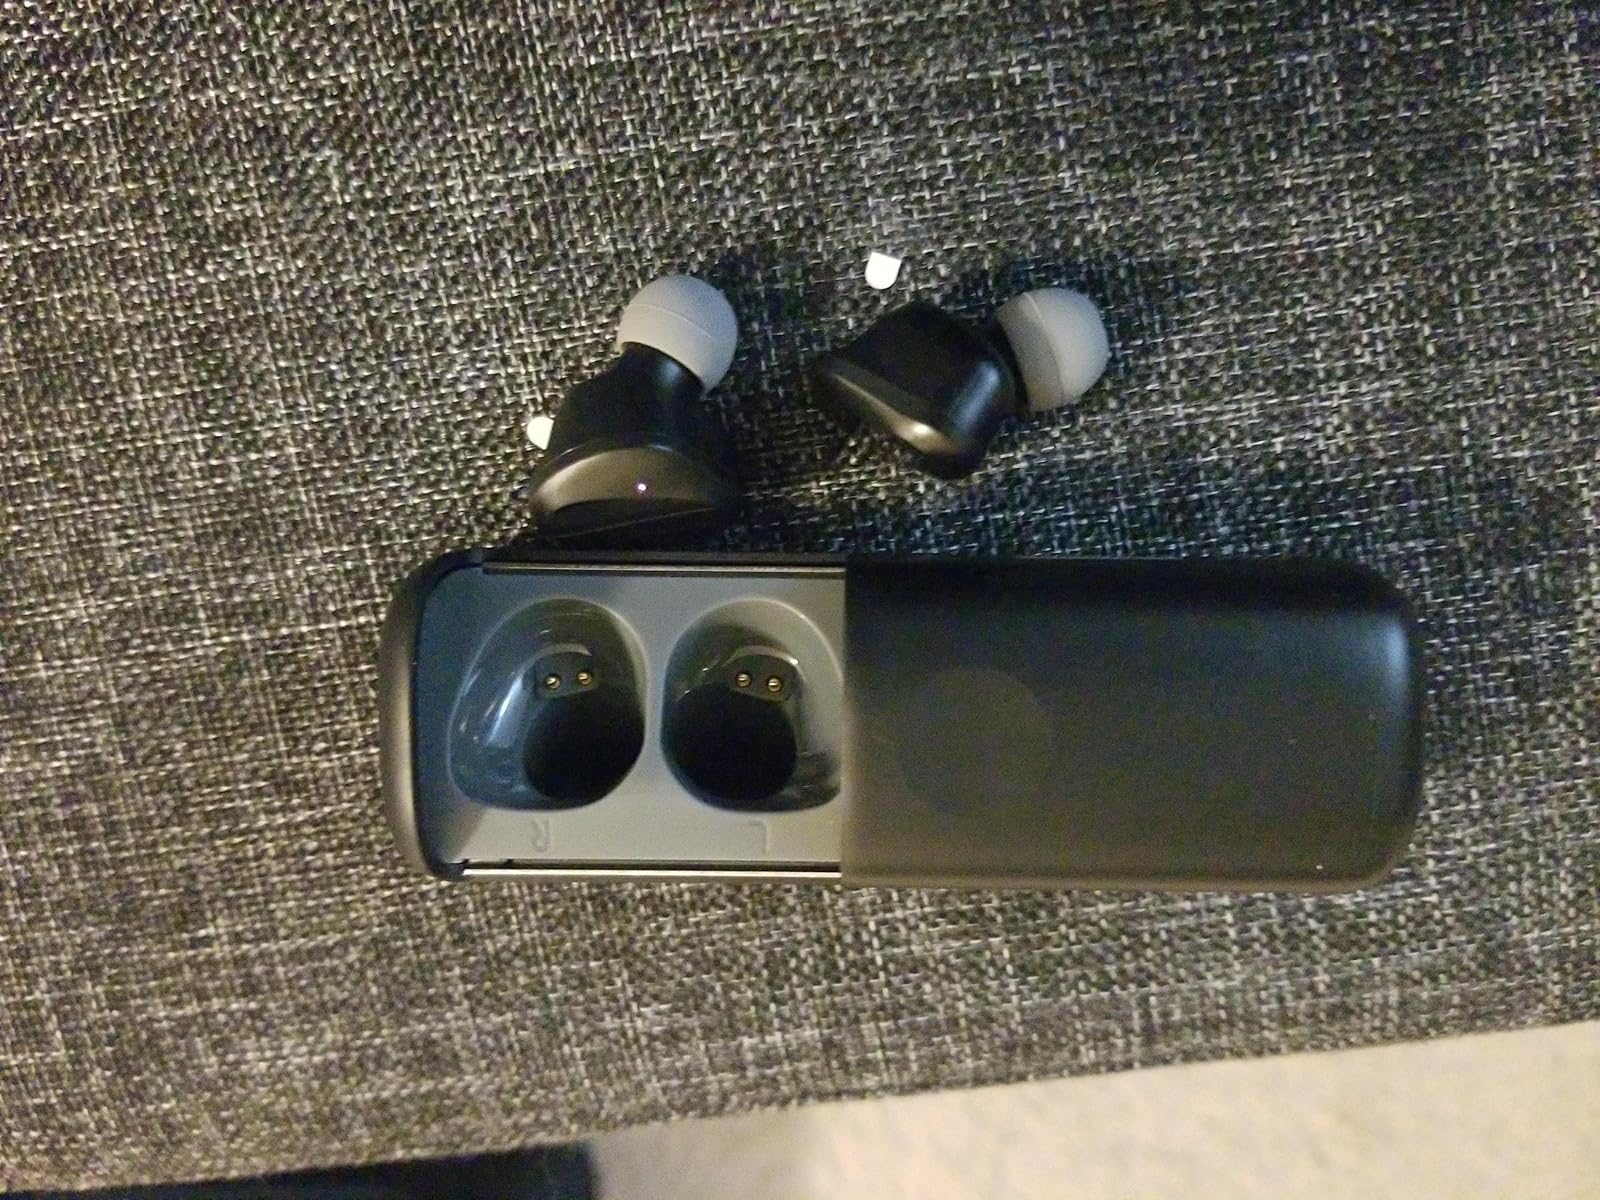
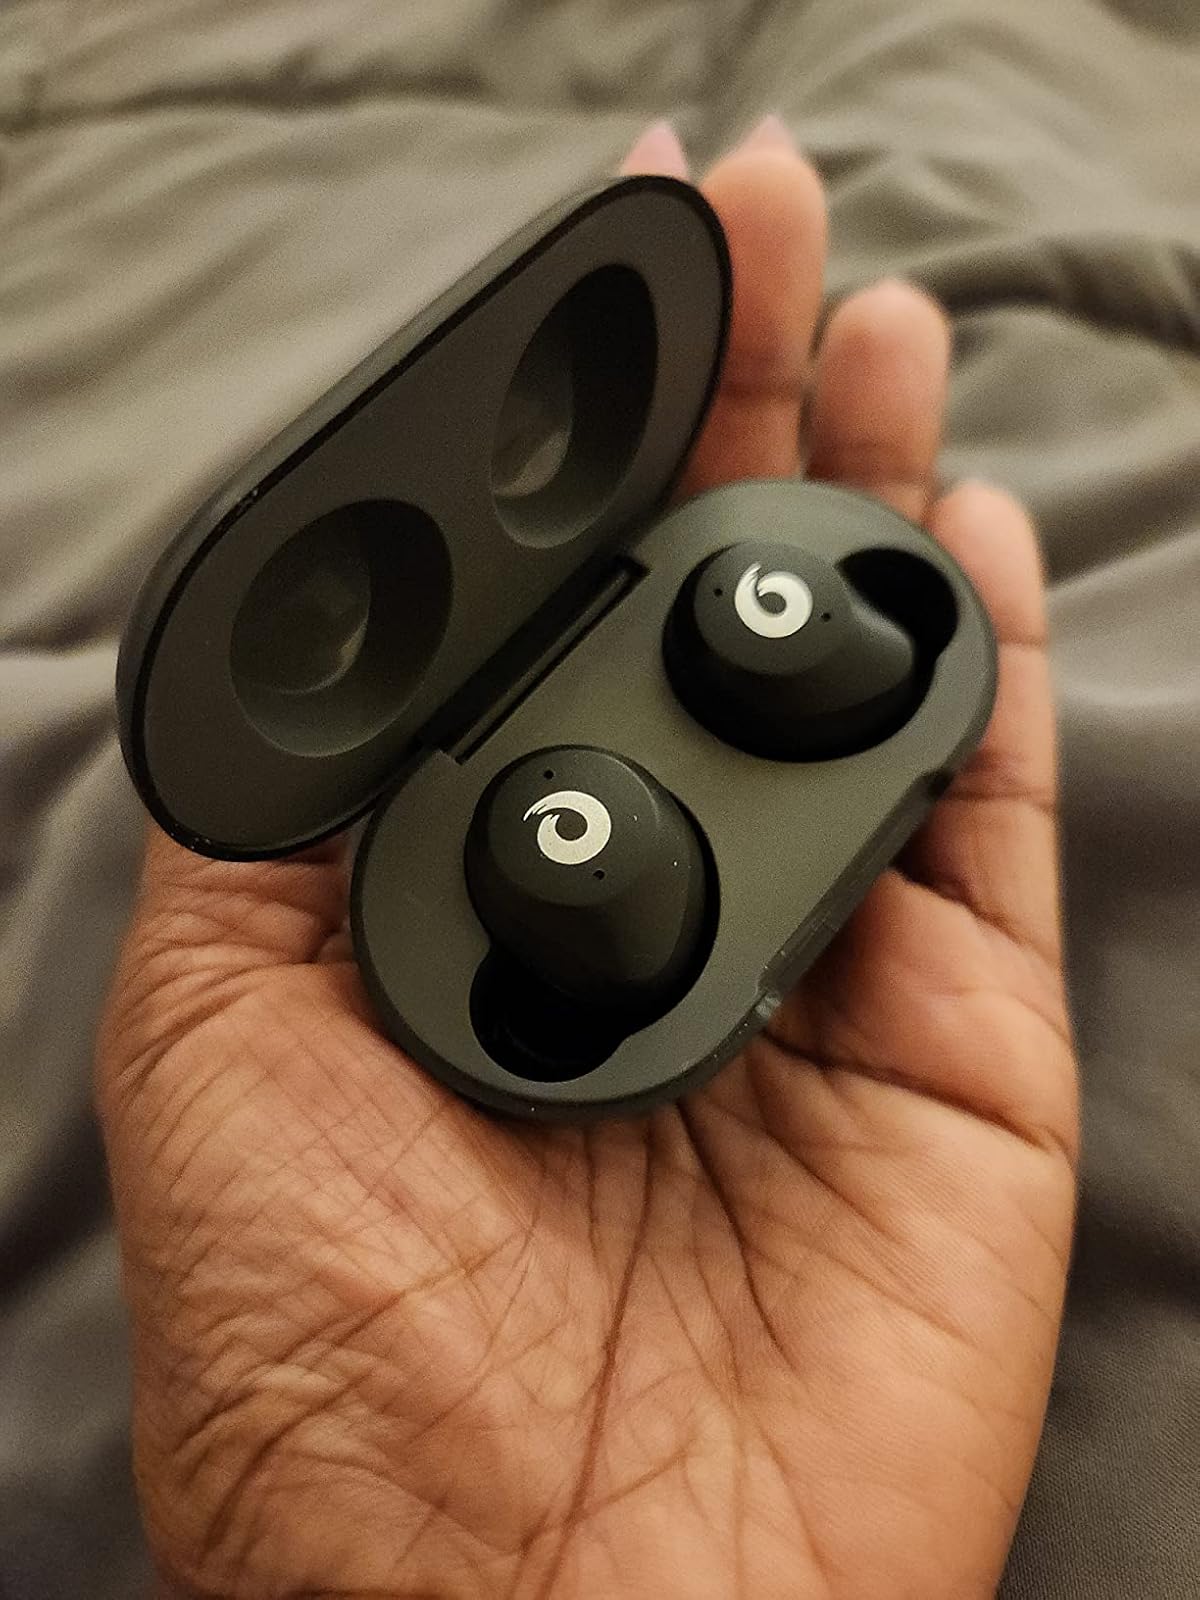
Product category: earbuds
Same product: no